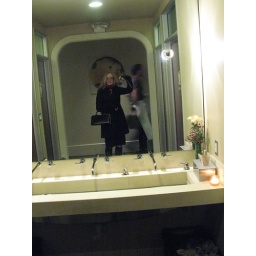
got it in New Orleans. (in the bathroom mirror of NOPA)